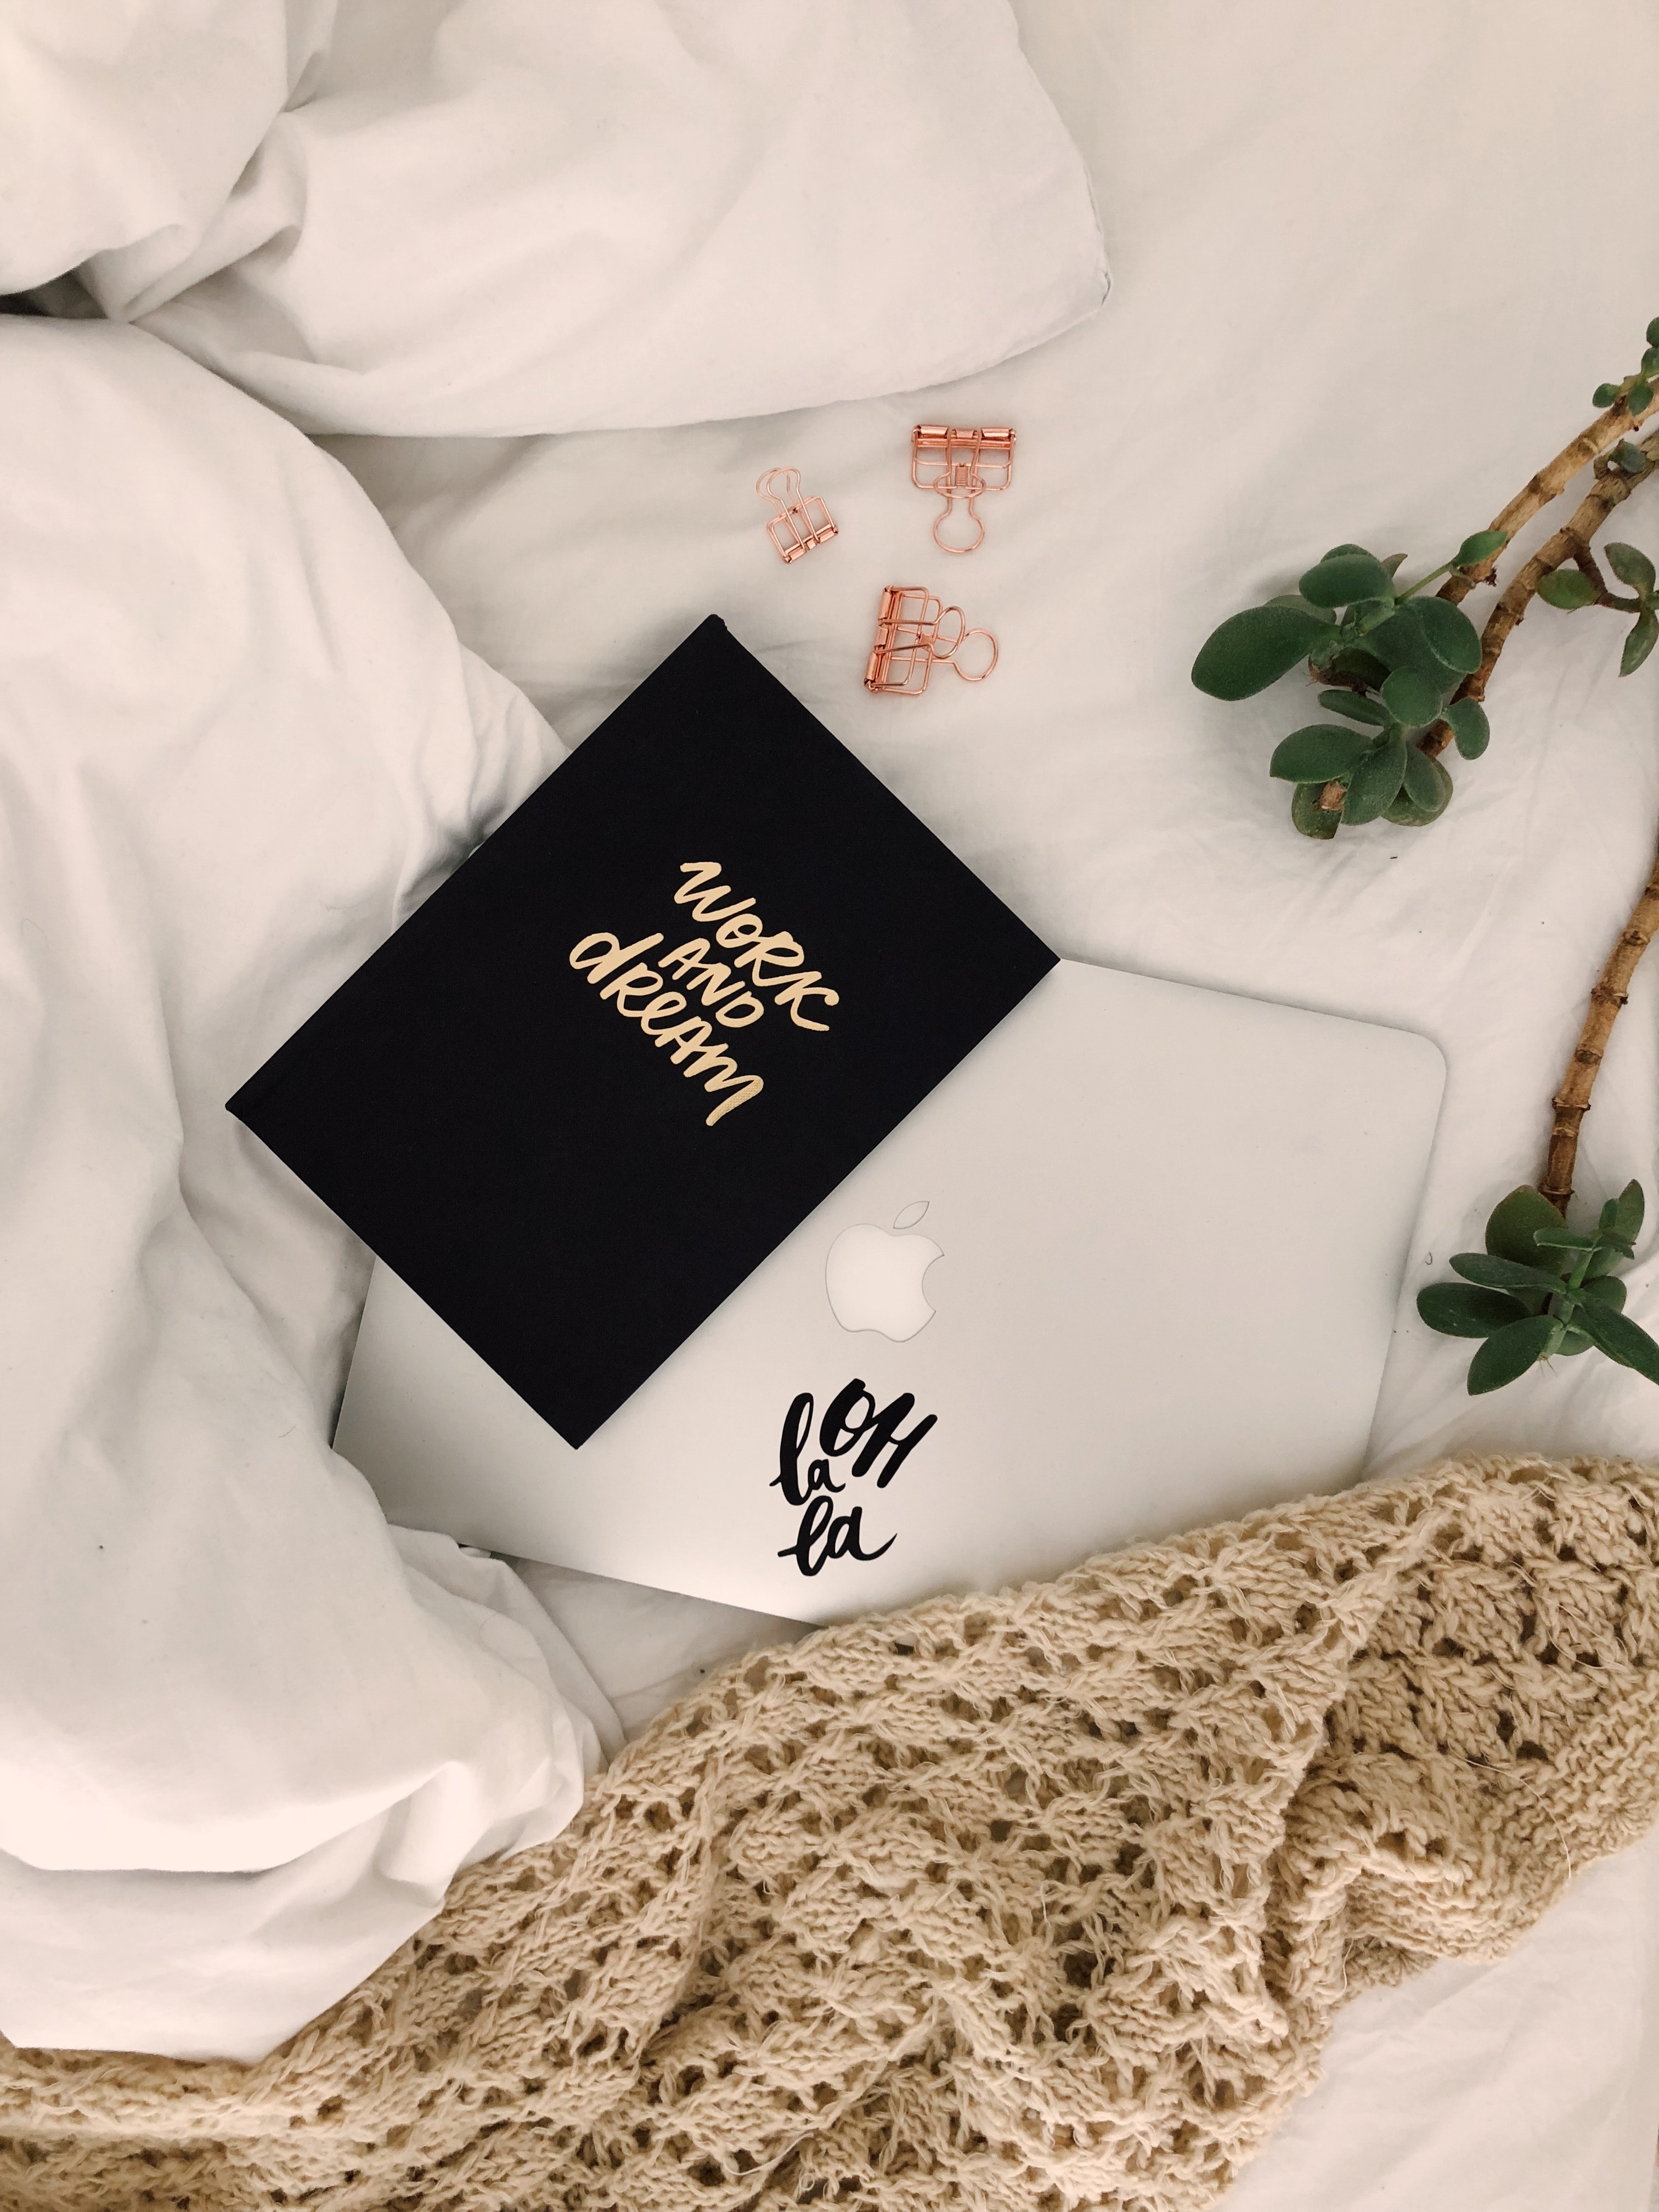
bed, bedroom, clean, comfort, design, from above, indoors, laptop, paper, paper clips, plant, room